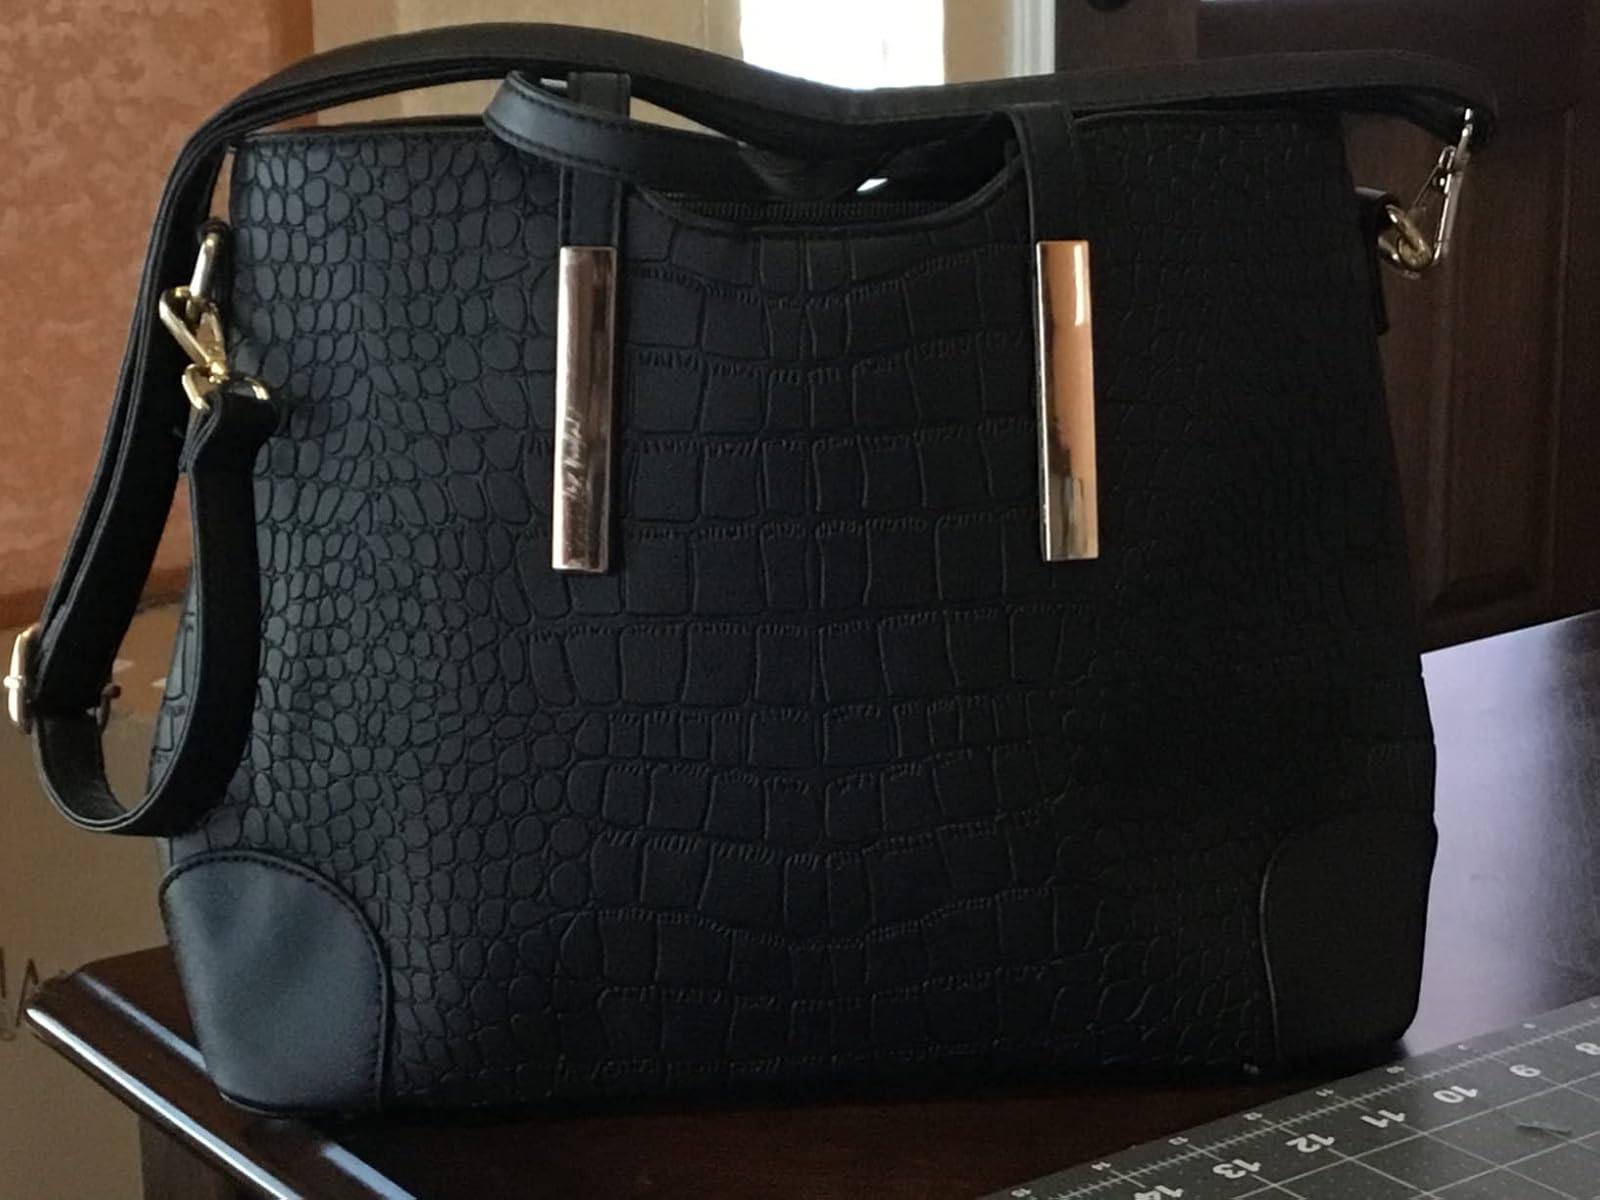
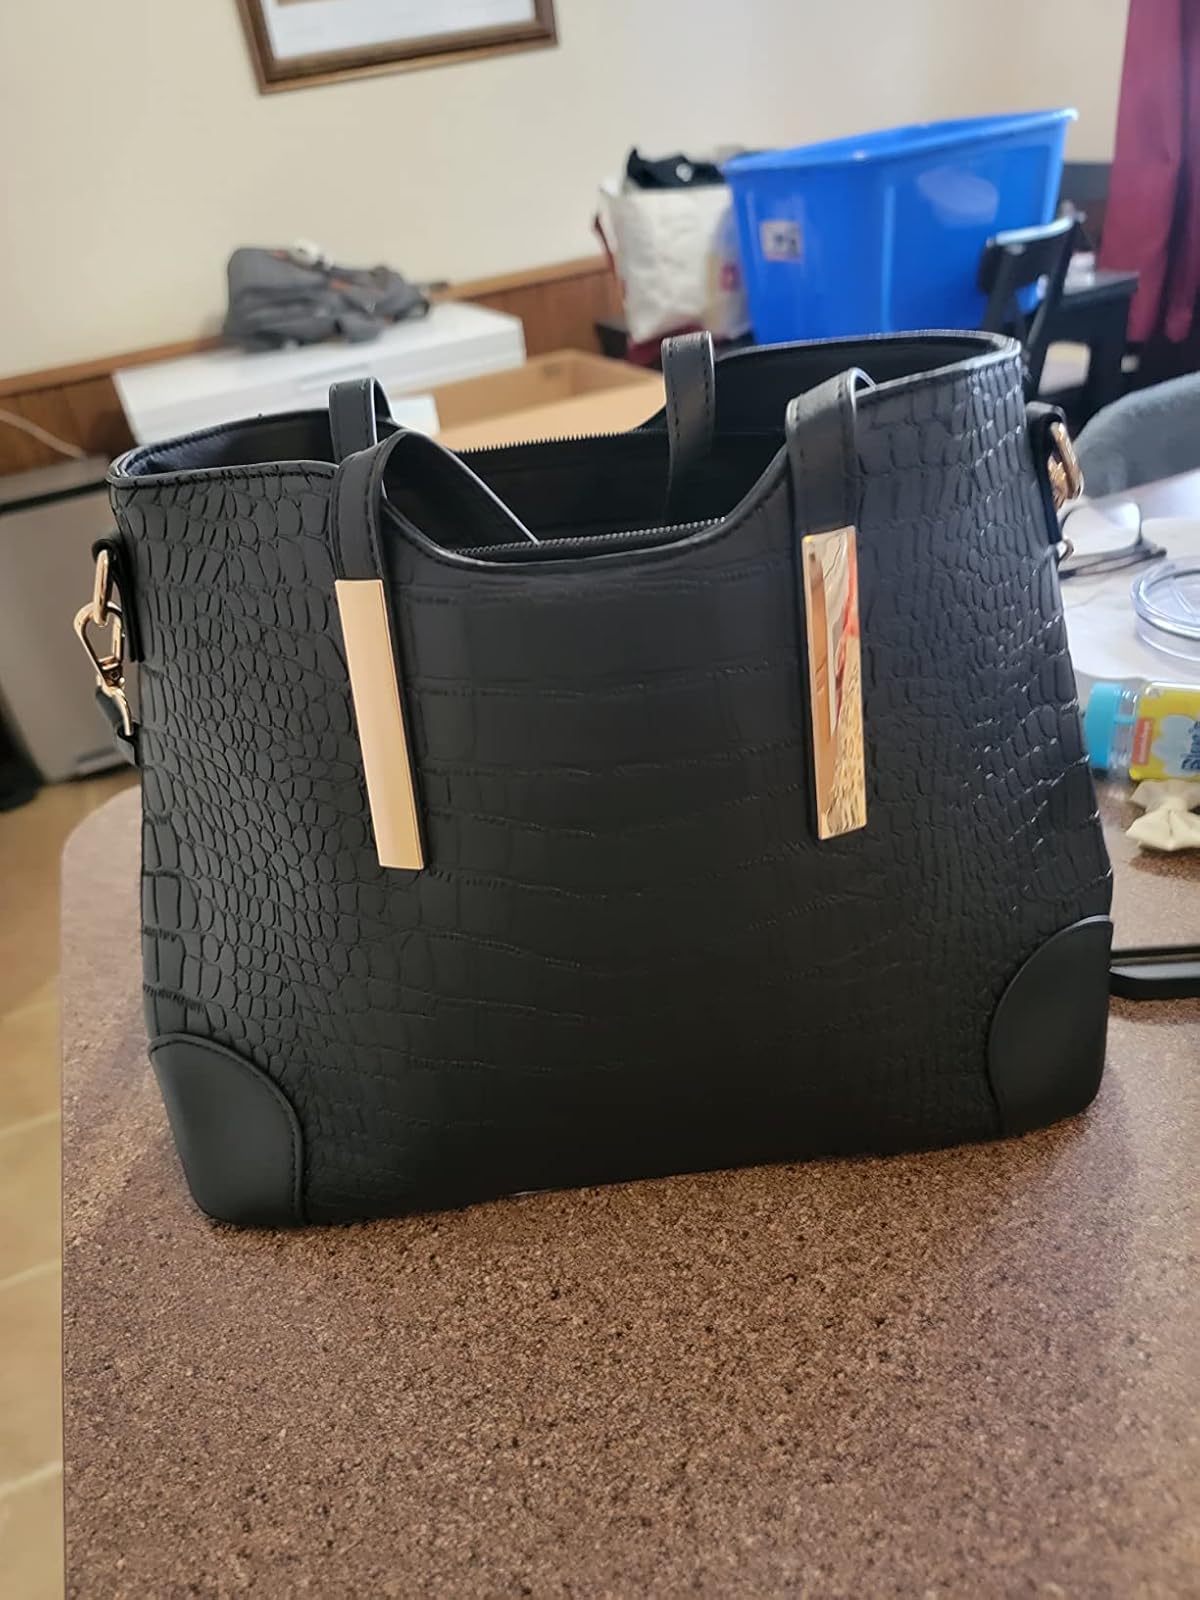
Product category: accessories_handbag
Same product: yes